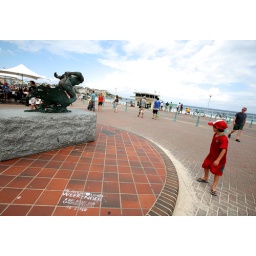
The boy in red - Bondi